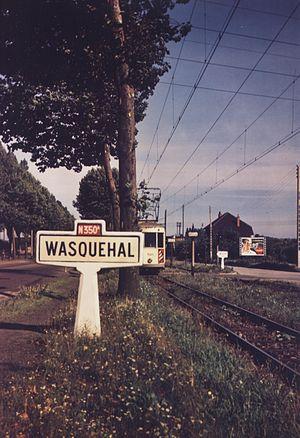
Wasquehal. Vue sur le Grand Boulevard de Lille à Roubaix.
La route nationale 350ᴬ, ou RN 350ᴬ, était une route nationale française reliant le Croisé-Laroche à Wattrelos et à la Belgique. Elle suit le Grand Boulevard qui va de Lille à Roubaix par le Croisé-Laroche.
Wasquehal, ville de la Métropole européenne de Lille, existe dès le Moyen Âge est s'est surtout urbanisée à la faveur de la croissance des pôles urbains de Lille, Roubaix et Tourcoing, Wasquehal faisant partie du territoire séparant ces villes.
Le Grand Boulevard est un ensemble de voies de la métropole européenne de Lille qui forme un réseau à trois branches en « Y », reliant Lille à Roubaix et Tourcoing, en rayonnant autour du carrefour du Croisé-Laroche à Marcq-en-Barœul, situé au cœur de l'agglomération.